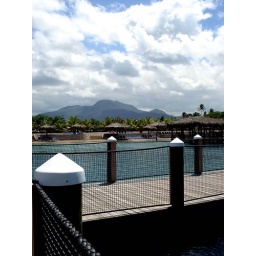
a bridge in a fake ocean in puerta plata.